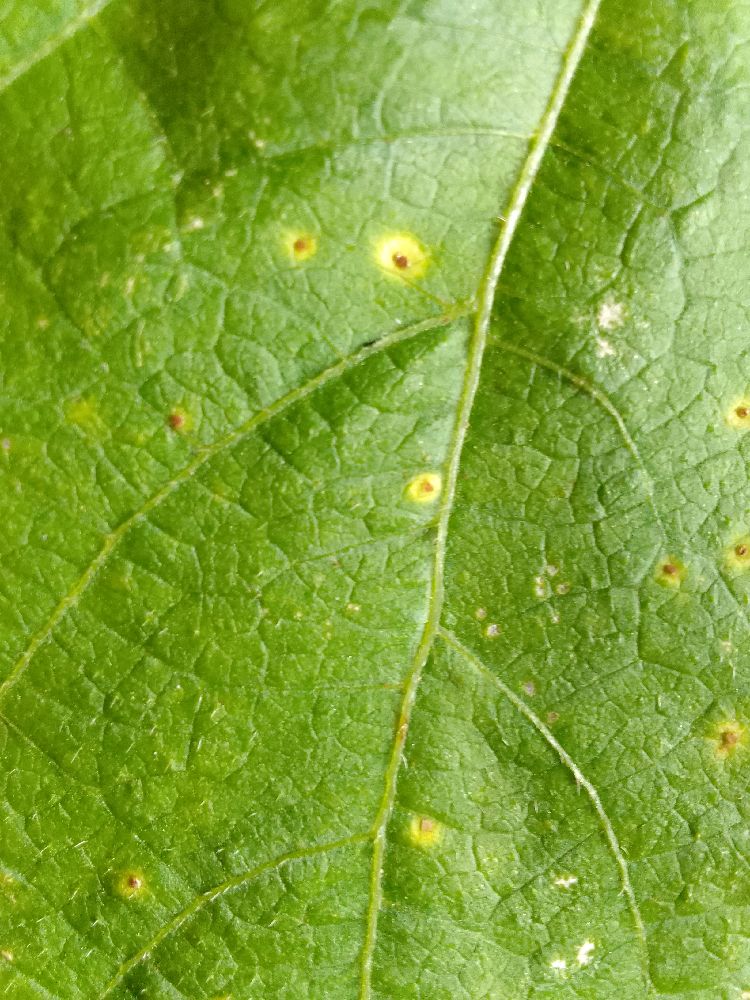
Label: rust